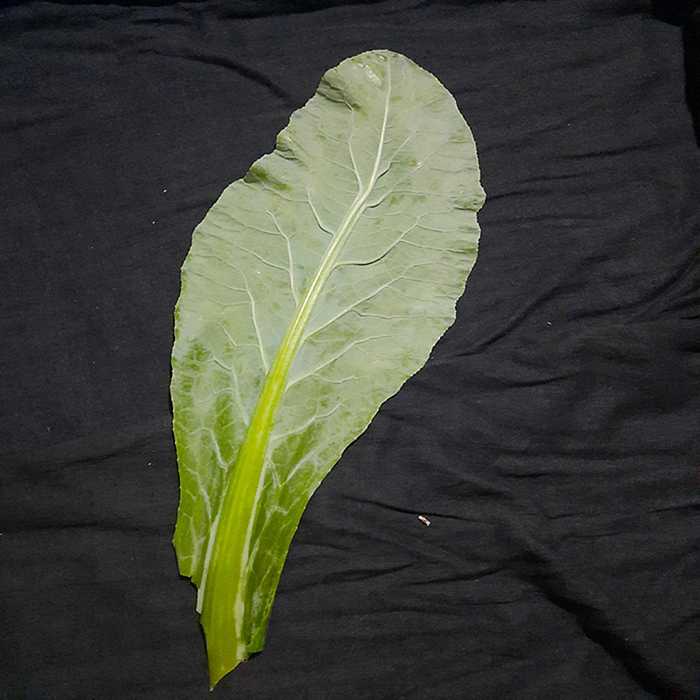
Plant: Cauliflower
Label: Fresh leaf